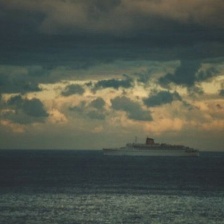
Cloud type: Stratus